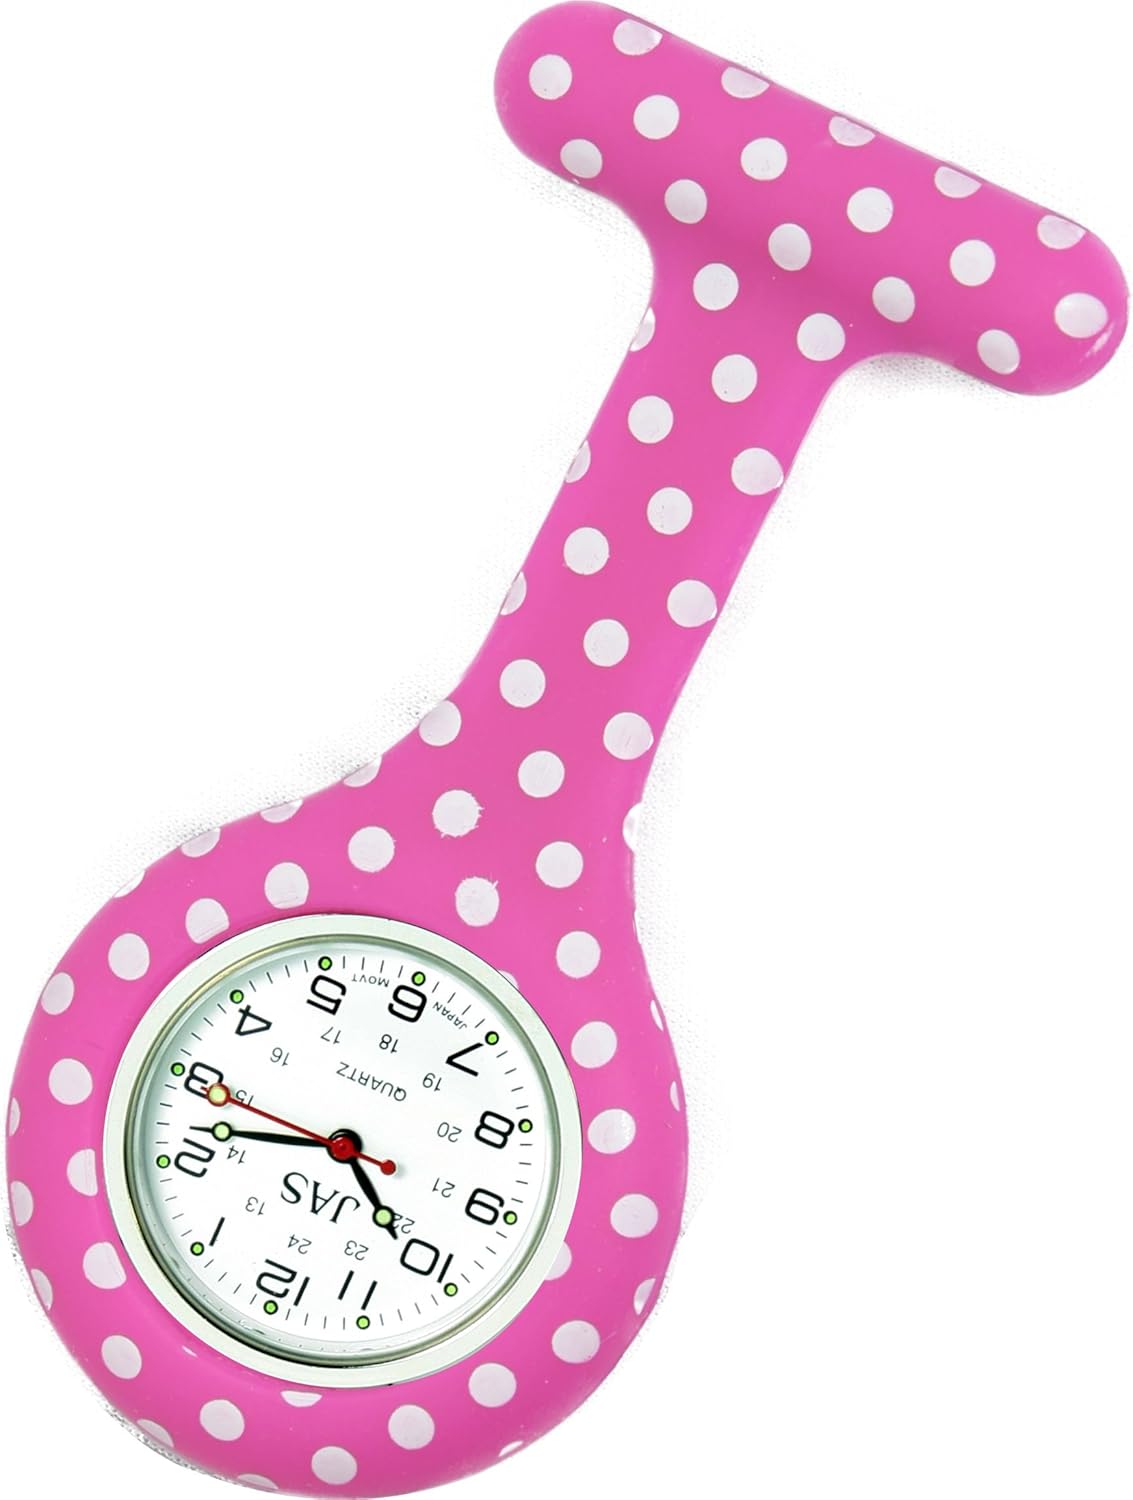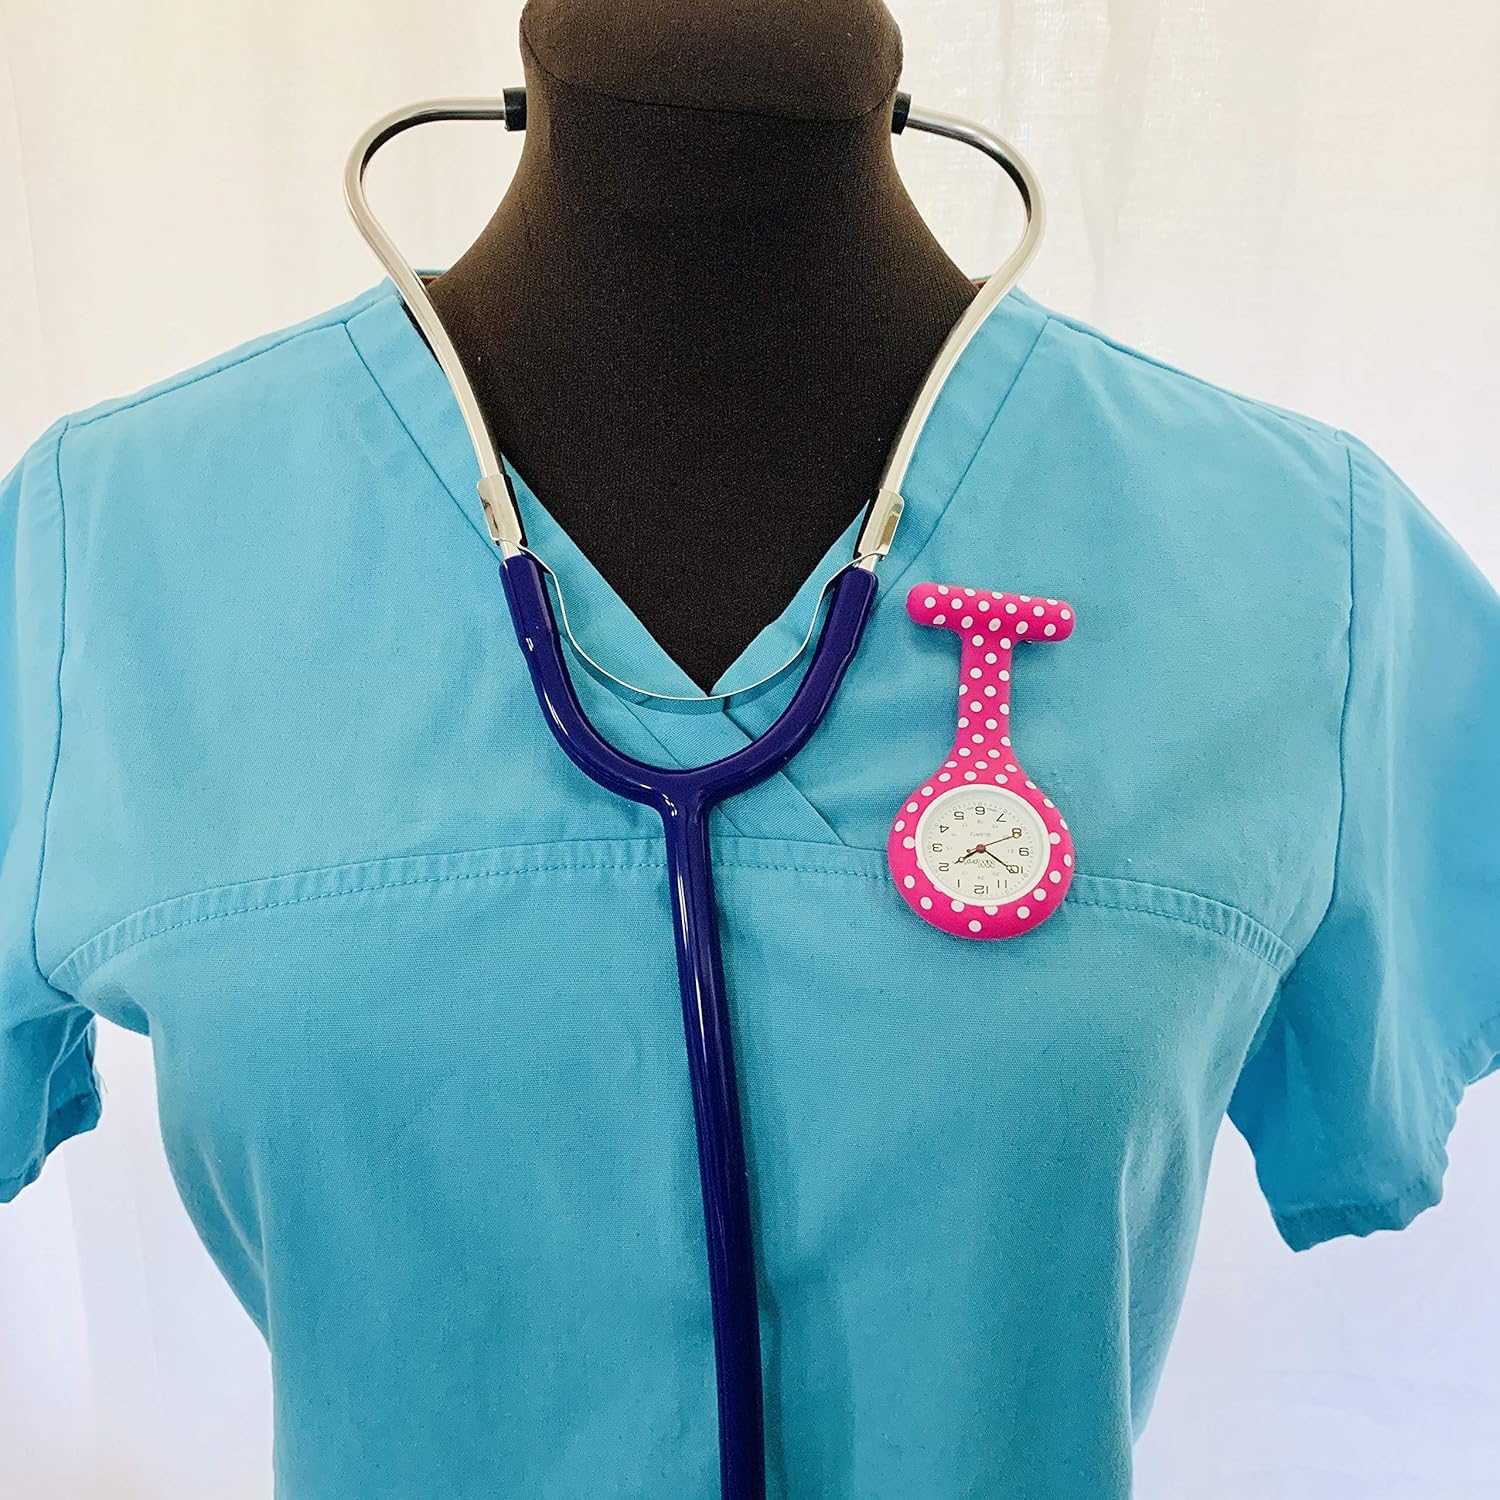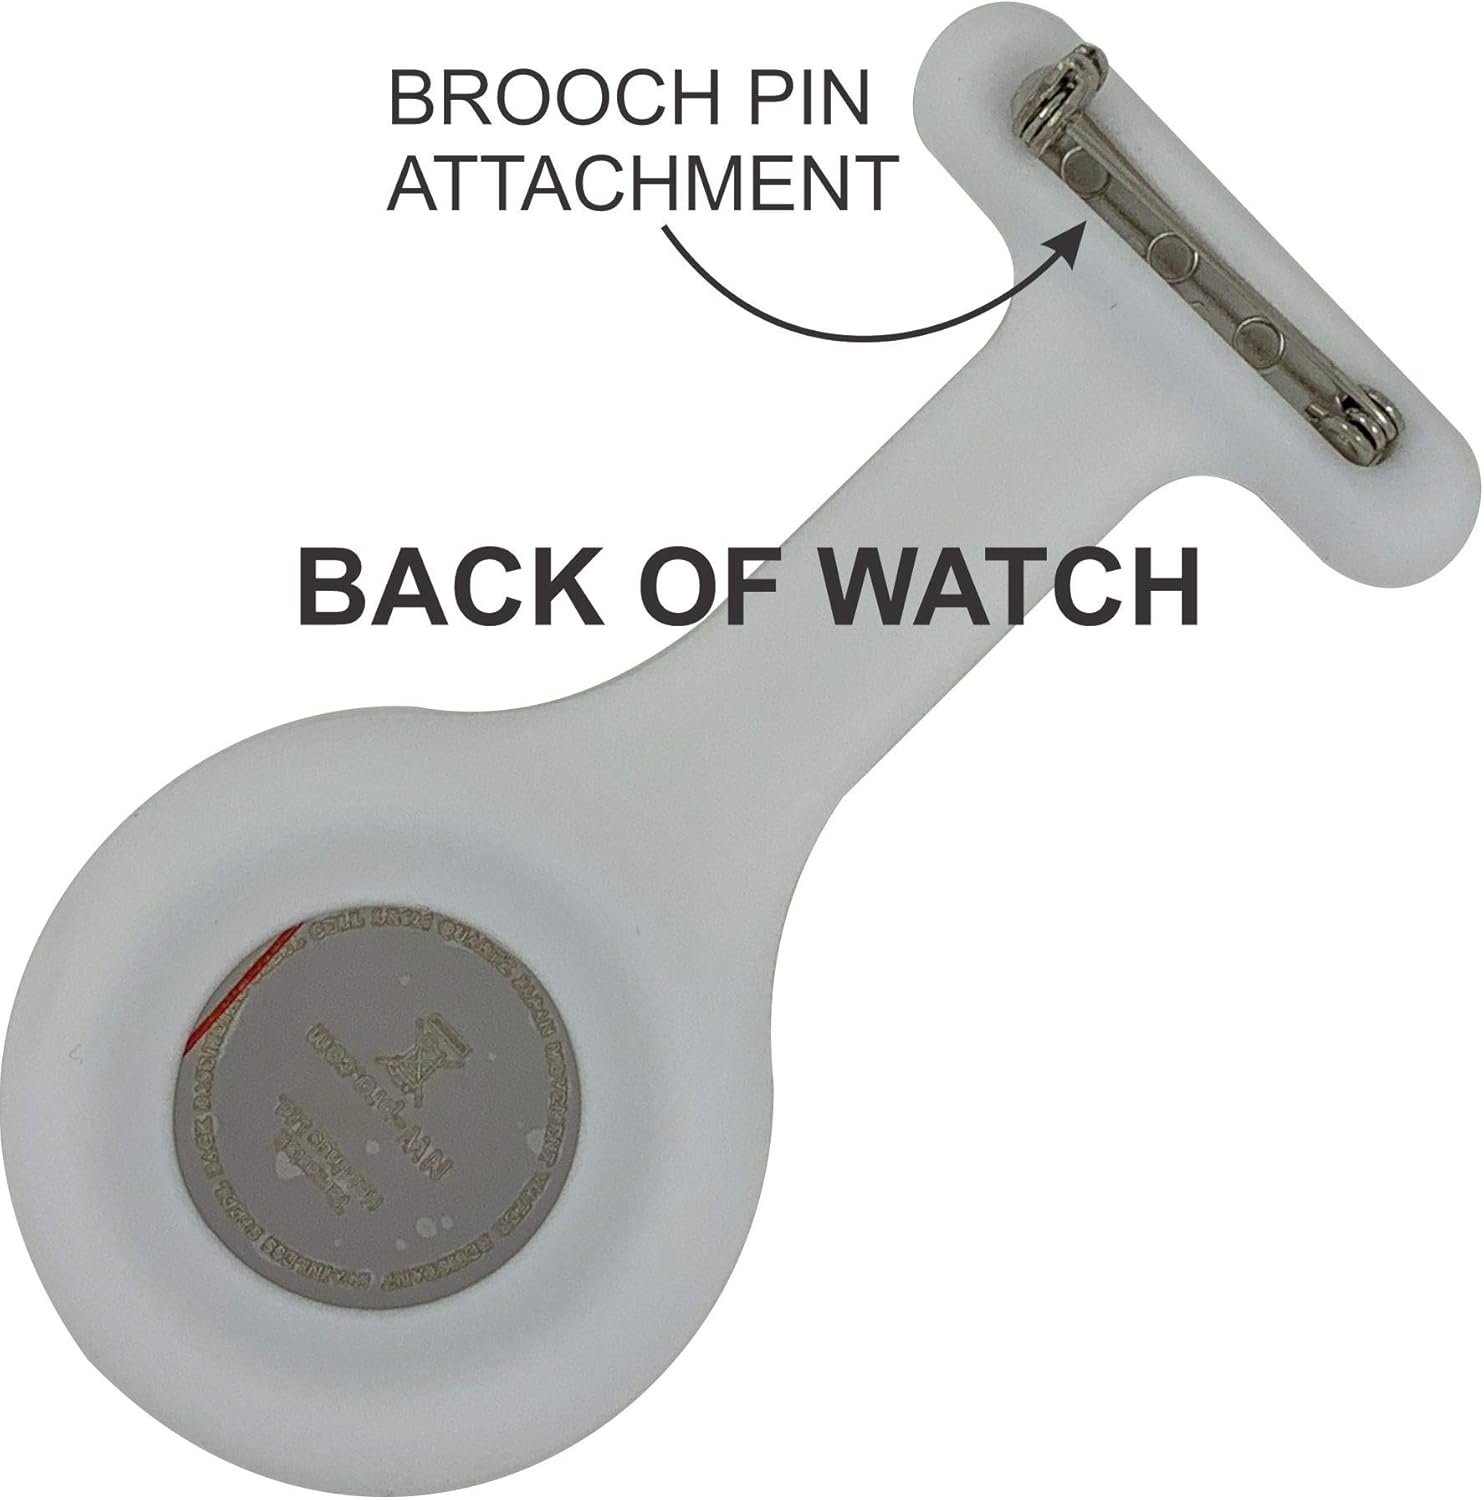
JAS Unisex Nurses Lapel Watch Silicone (Infection Control) Polka Dot - Fuschia
Category: AMAZON FASHION
Nurses Lapel Watch - Silicone (Infection Control) - Round Polka Dot - Fuschia
Features: Imported | Pin-on construction | High Quality Japan Quartz Movement | Infection Control Design | Includes free spare battery | 24 Hr - Military Time Dial